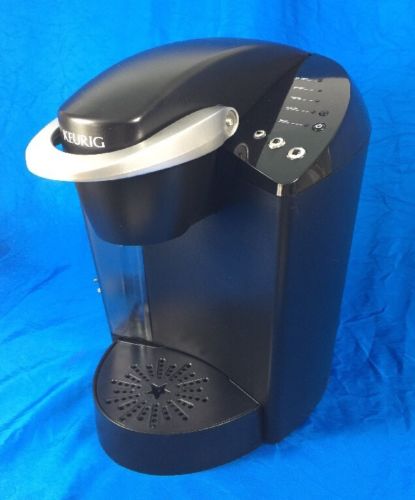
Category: coffee maker